Local (comics)

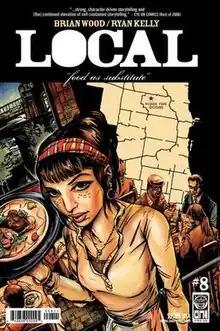
Cover of "Local" #8.

Local is a twelve-part Oni Press comic book limited series written by Brian Wood and illustrated by Ryan Kelly.